Lee Jung

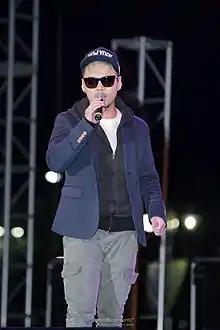

Lee Jung-hee (born October 24, 1981), better known by his stage name Lee Jung or J. Lee, is a South Korean singer. He made his debut as a member of 7 Dayz; Lee has since become a solo singer. Although his last album has underperformed, he has continued his popularity by becoming a mainstay on KBS's "Heroine 6", becoming part of the "Gag Team 3" with Shin Jung Hwan from Country Kko Kko and Kim Jong Min from Koyote.